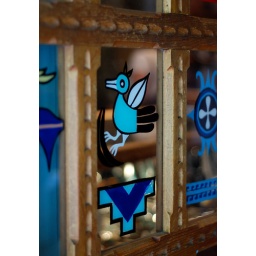
glass in window